Chemins de fer du Calvados

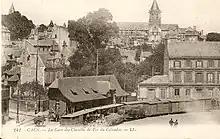
Caen station.

The railway was originally planned as a line. The département had actually accepted a tender for the construction of such a line but with interest in narrow gauge lines rising the département had a rethink and the line was built to gauge.